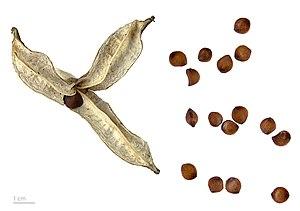
Iris pseudacorus, l'iris des marais, iris faux acore ou iris jaune est une plante herbacée vivace, de marais ou bord de l'eau, de la famille des Iridacées.